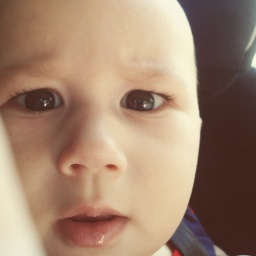
E's in his new car seat for big boys. it's still rear-facing, don't panic!